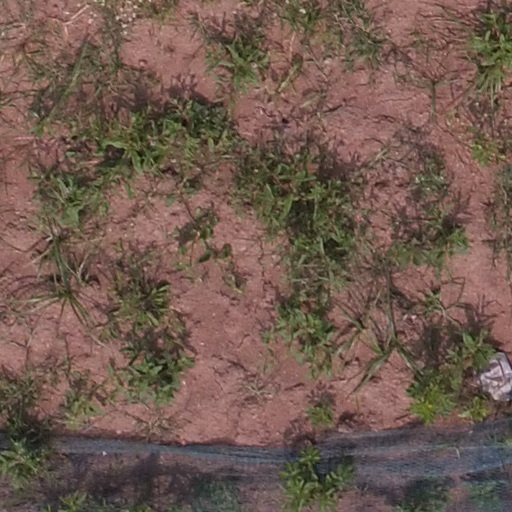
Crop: maize; corn